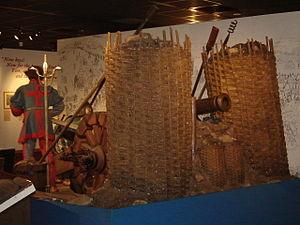
Le National Army Museum - litt. : Musée National de l'Armée, musée militaire thématique et historique situé dans le quartier de Chelsea à Londres, est le musée national de la British Army.